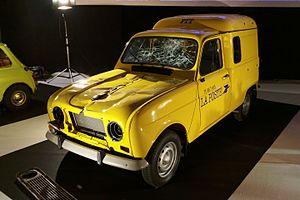
La Renault 4F4 de 1993 utilisée sur le tournage du film Les Visiteurs, ici présentée lors du Mondial de l'automobile de Paris, en 2016, dans l'exposition Moteur
Les Visiteurs est un film français réalisé par Jean-Marie Poiré, sorti en 1993.